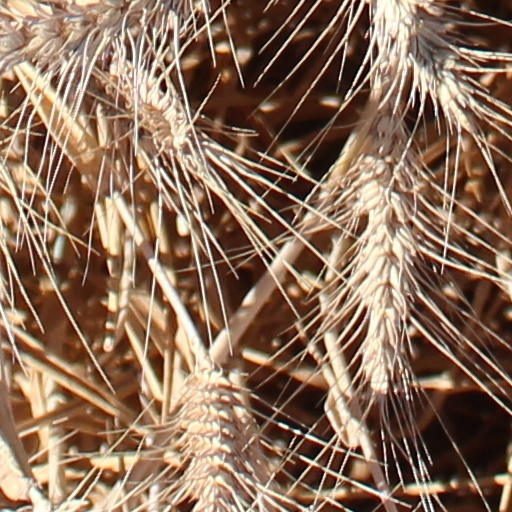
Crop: wheat